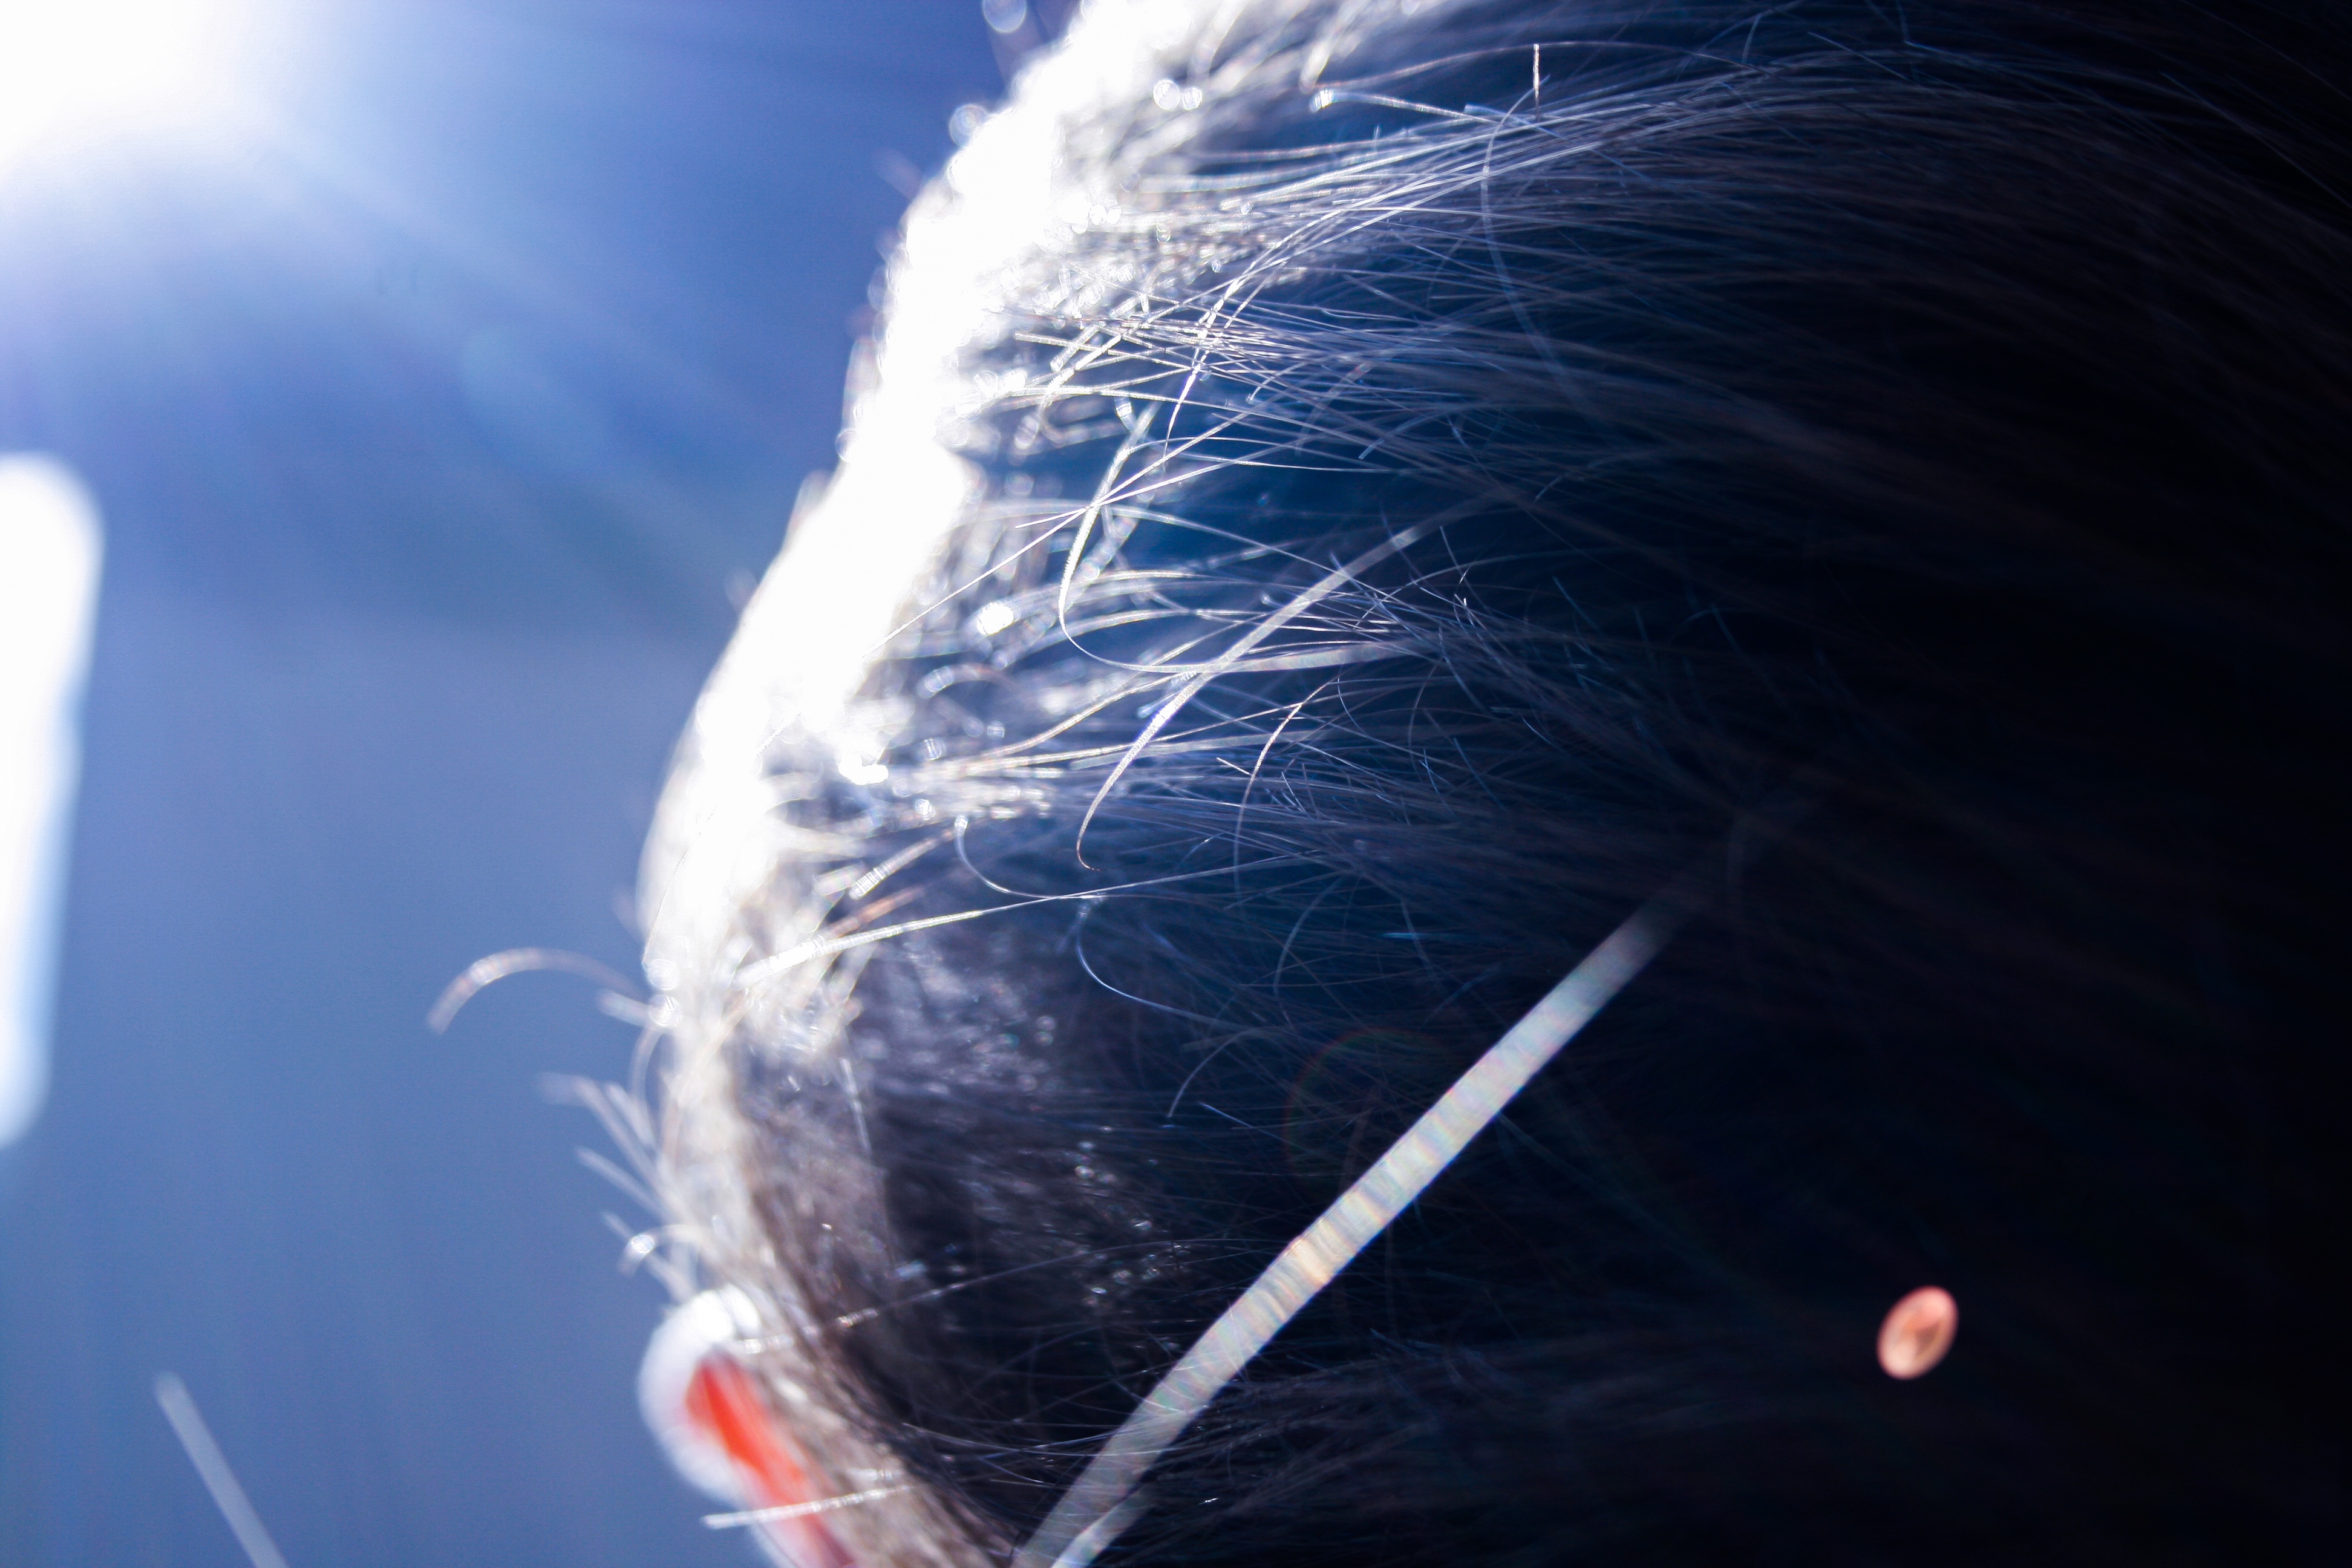
hand, light, sunlight, color, blue, close up, eye, organ, macro photography, astronomical object, atmosphere of earth